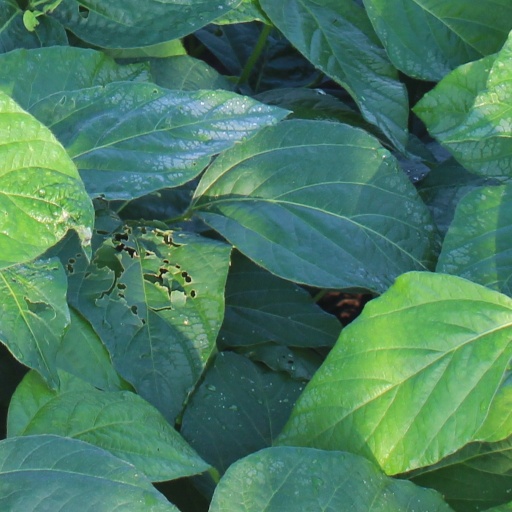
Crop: soybean